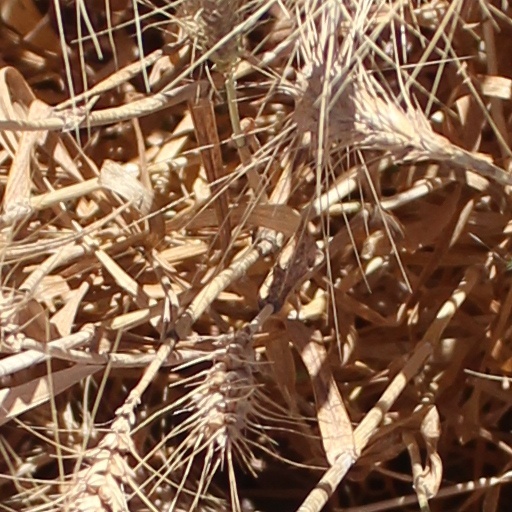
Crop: wheat